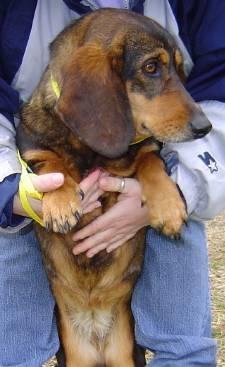
dog